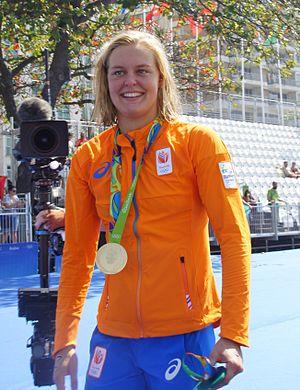
Sharon van Rouwendaal, née le 9 septembre 1993 à Baarn, est une nageuse néerlandaise, spécialiste du dos et de la nage en eau libre.